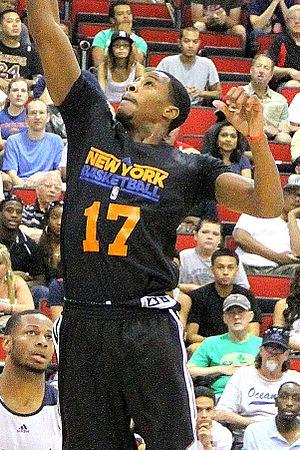
Toure' Ahmad Khalid-Murry, né le 8 novembre 1989 à Houston au Texas, est un joueur américain de basket-ball. Il évolue au poste d'arrière, et peut également jouer ailier.